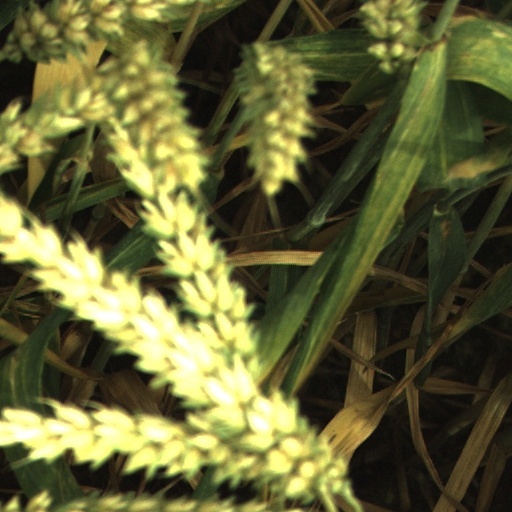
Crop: wheat